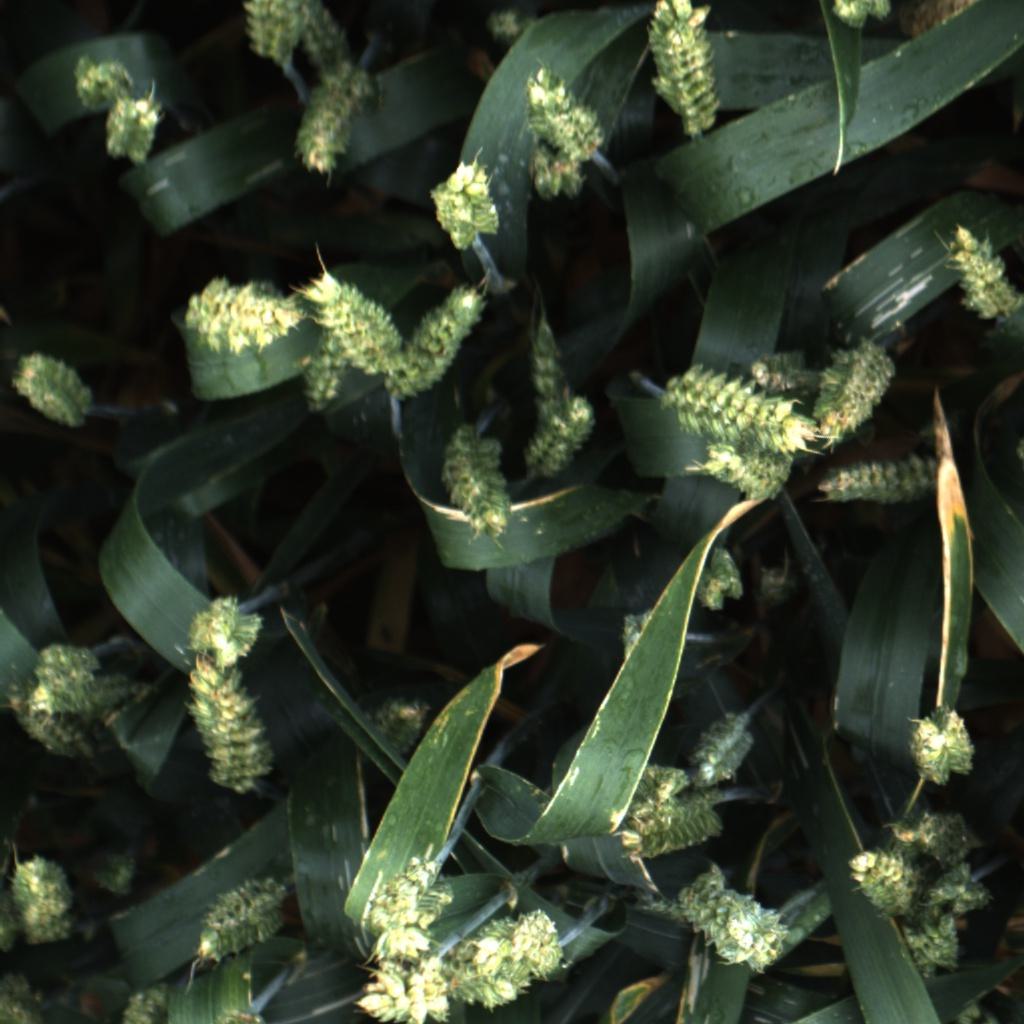
Country: UK
Location: Rothamsted
Wheat development stage: Filling - Ripening